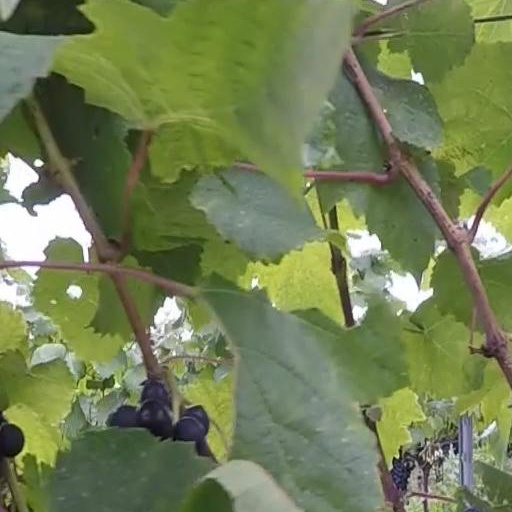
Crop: grape